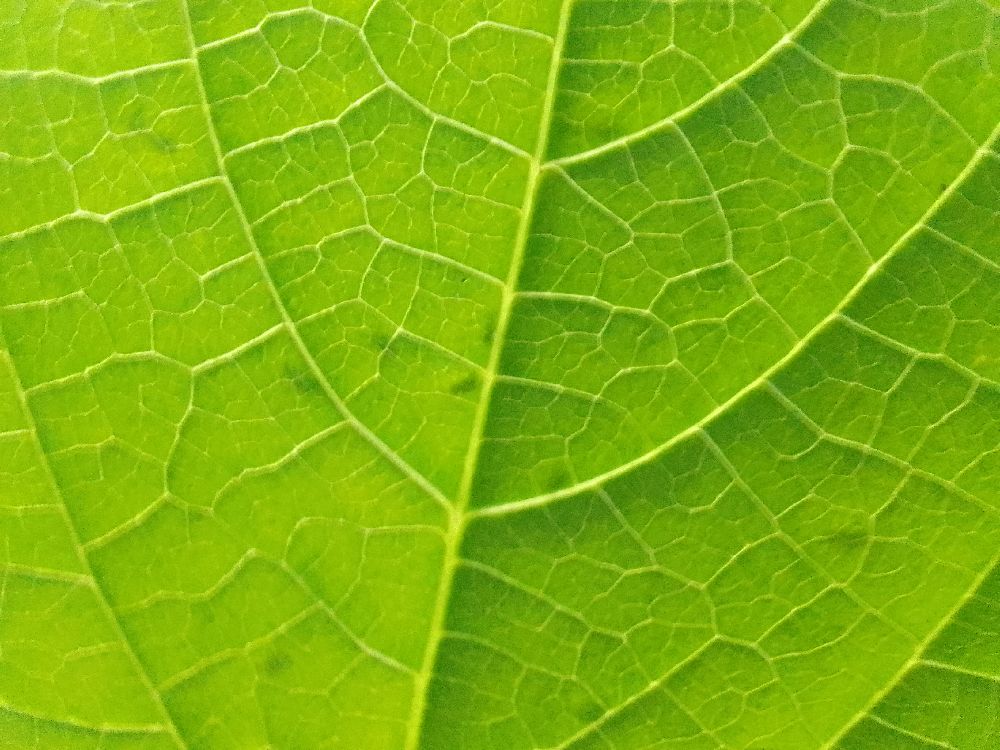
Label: healthy